Hussein bin Ali, King of Hejaz

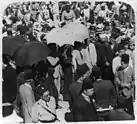
Chief mourners at funeral of Hussein. His sons King Ali and Emir Abdullah among crowd

In the same perspective, he financially supported the members of the exiled Ottoman dynasty to prevent them from being ruined. Despite his complicated financial and economic situation, he provided them with 2400 liras. The claim to the title was recognized by a large part of the Hejazi, Levantine and more generally Arabic Muslim population. He also received the support of Mehmed VI, on March 18, 1924, one of the last Ottoman Caliphs and the last Ottoman Sultan, according to "The Times" and "Vatan", that reported that he supported him as the new Caliph.